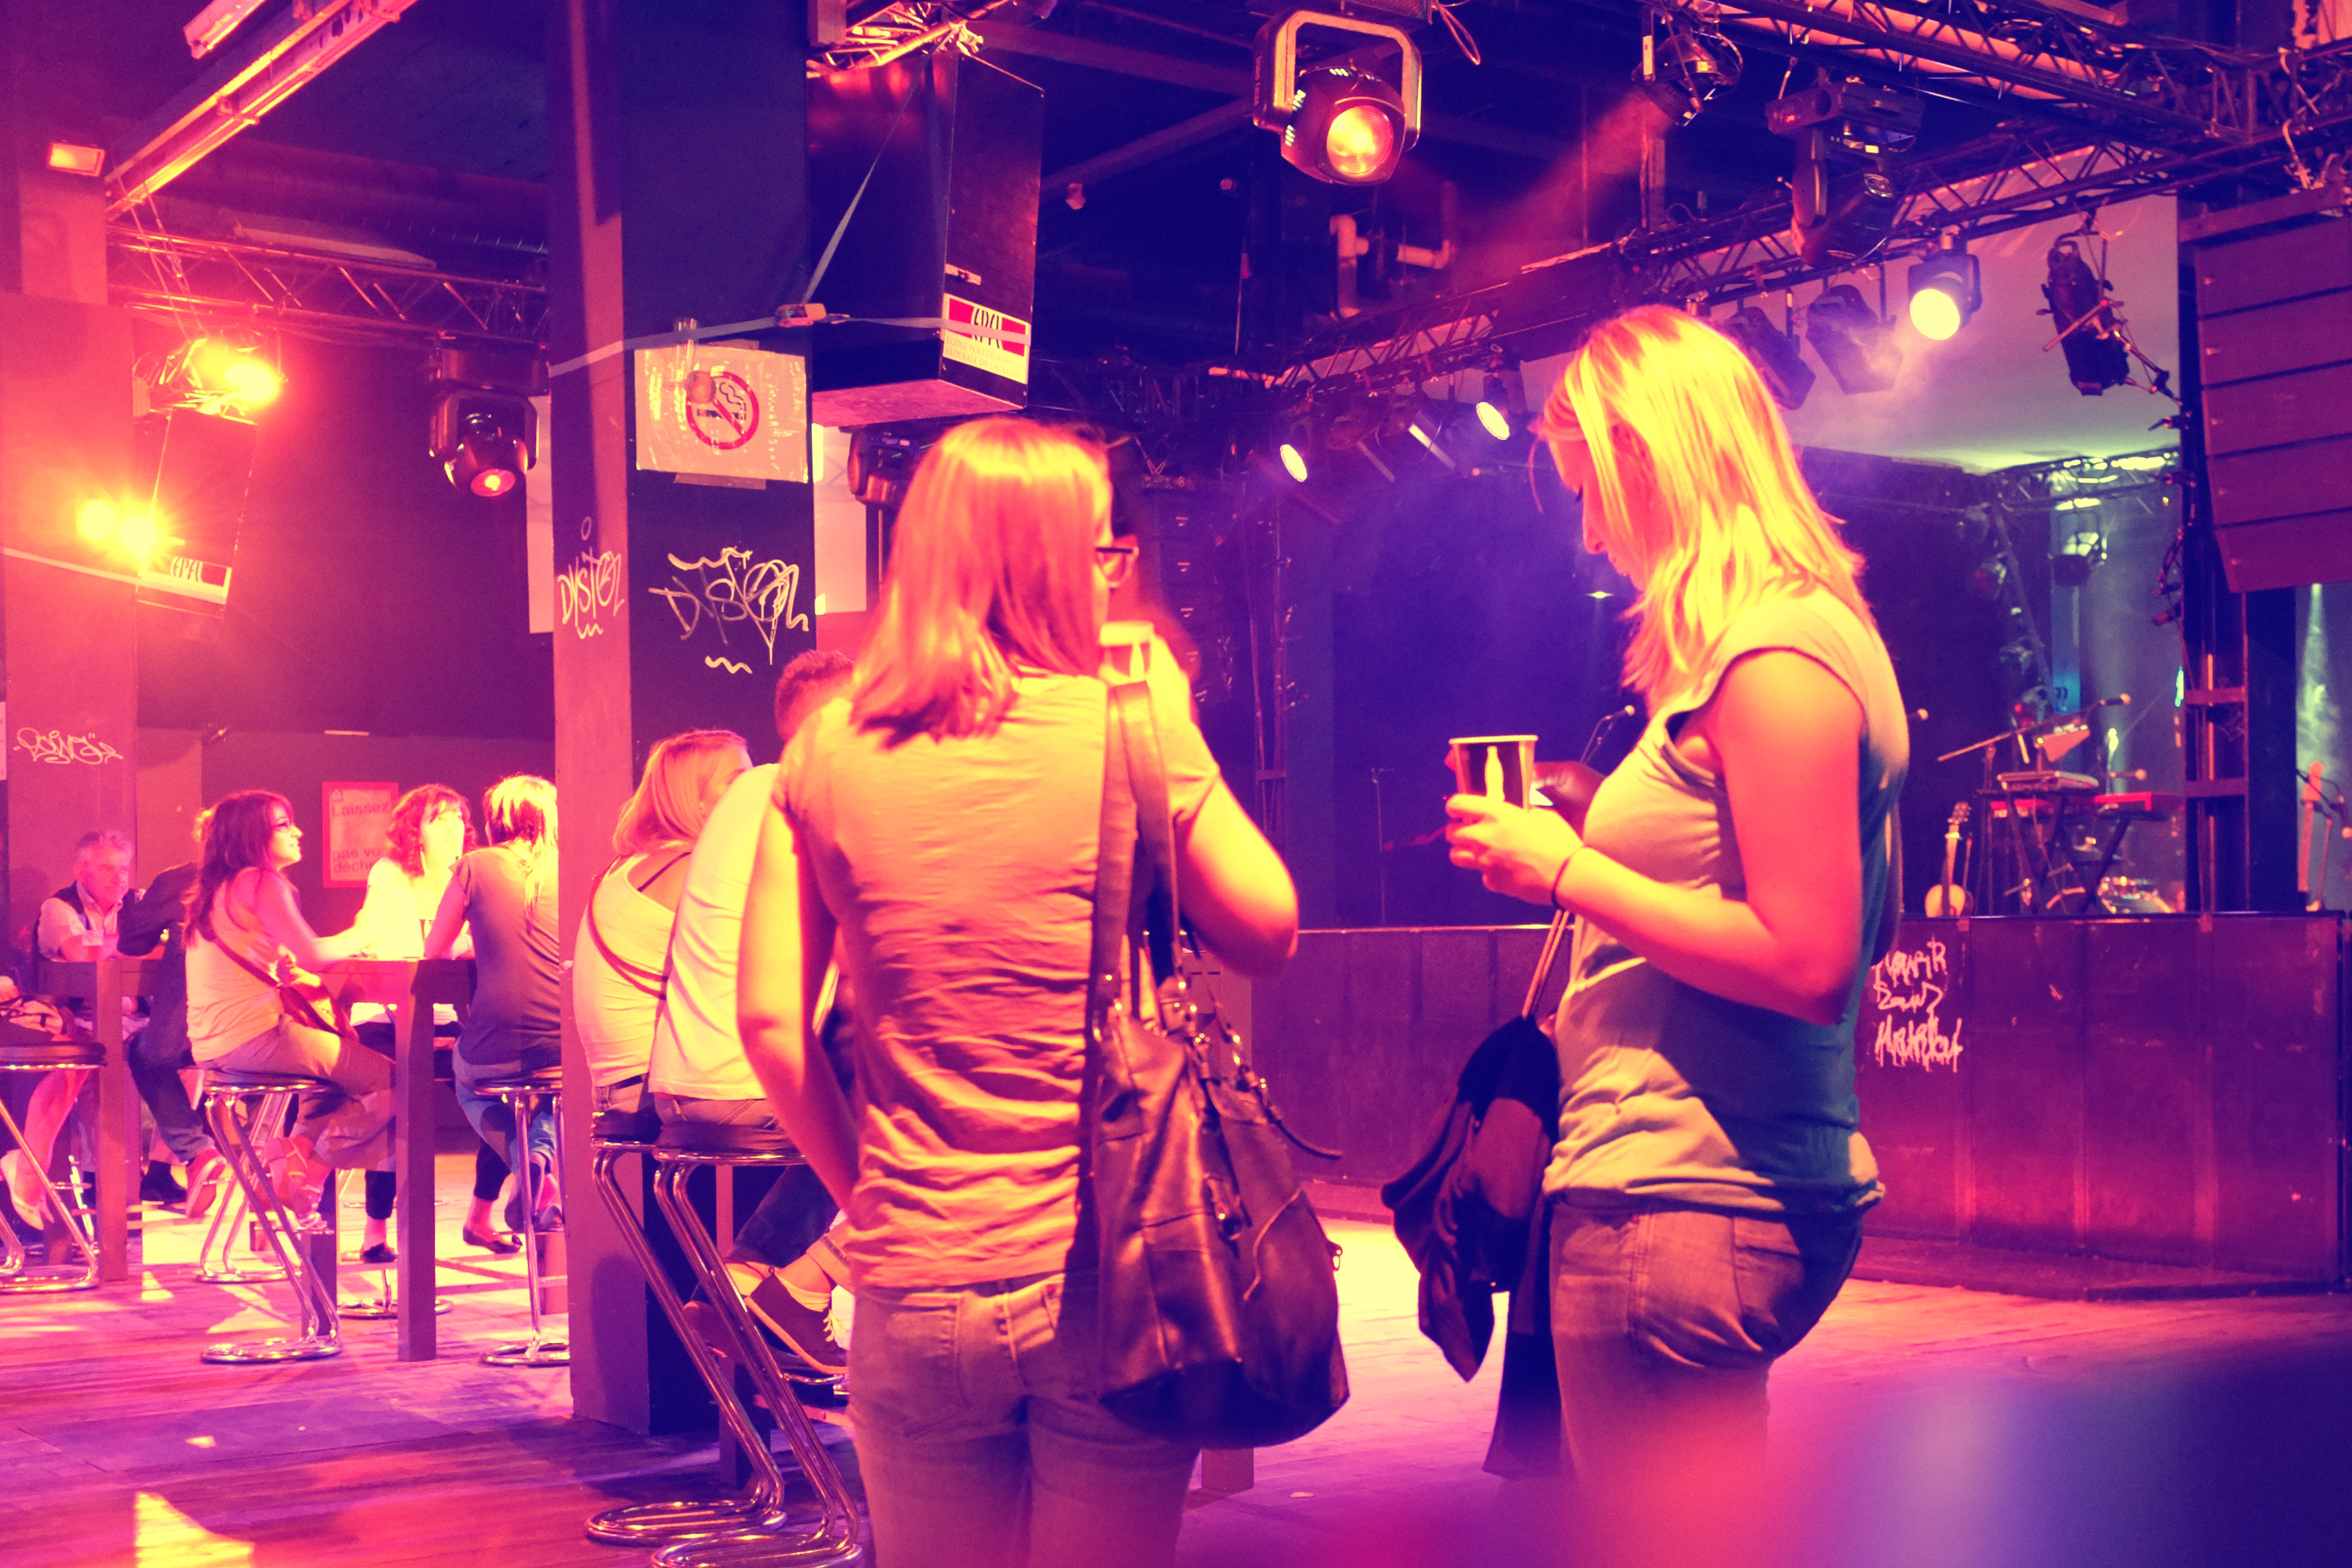
street, urban, fujifilm, performance art, stage, jazz, 2012, performance, x100, switzerland, fuji, entertainment, nightclub, montreux, finepixx100, performing arts, musical theatre